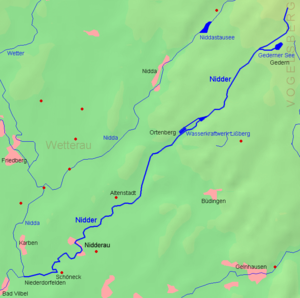
La Nidder est un cours d'eau d'une longueur de 68 km qui coule dans le land de la Hesse au centre de l'Allemagne. Elle est un affluent de la Nidda dont elle suit parallèlement le cours à environ 10 km au sud-ouest.